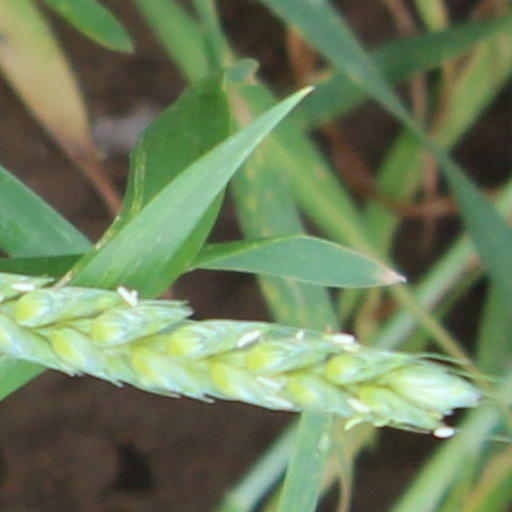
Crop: wheat